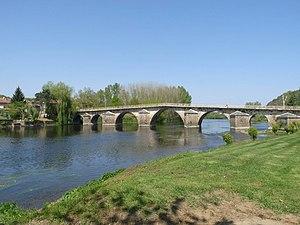
La Vienne et le pont de St-Germain-de-Confolens, Charente, France
Lessac est une commune française, située dans le département de la Charente.
Saint-Germain-de-Confolens est une ancienne commune du sud-ouest de la France, située dans le département de la Charente, en région Nouvelle-Aquitaine, devenue le 1ᵉʳ janvier 2016 une commune déléguée au sein de la commune nouvelle de Confolens.